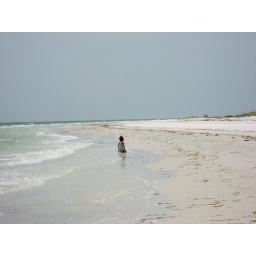
On the wide expanse of sand voted North America's best beach in 2005, at Ft. DeSoto, FL....